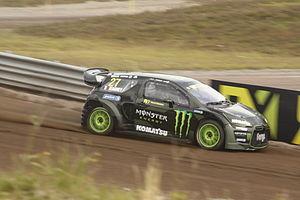
Davy Jeanney, né le 6 décembre 1986 à Romorantin-Lanthenay, est un pilote automobile français de rallycross. Il est notamment devenu vice-champion d'Europe de rallycross, en 2013, après avoir été sacré champion de France en 2010. Il est pilote du Team Peugeot-Hansen en Championnat du monde de rallycross en 2015 et 2016.
Monster Energy est une boisson énergisante qui a été lancée par Hansen Natural en 2002. Le logo représente une griffure triple. La gamme comporte des boissons énergisantes aux divers arômes fruités et des boissons non gazeuses à base de thé et de taurine.